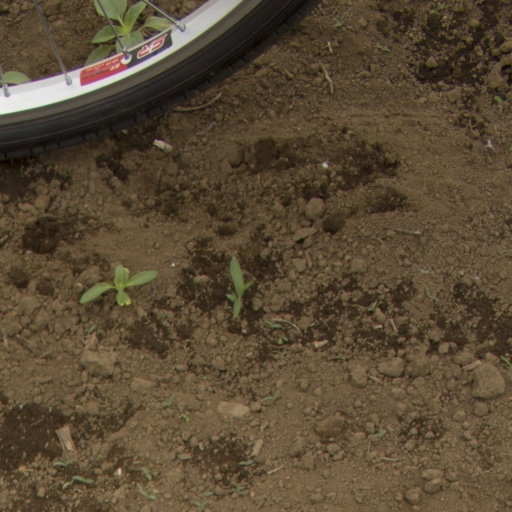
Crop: Jerusalem artichoke